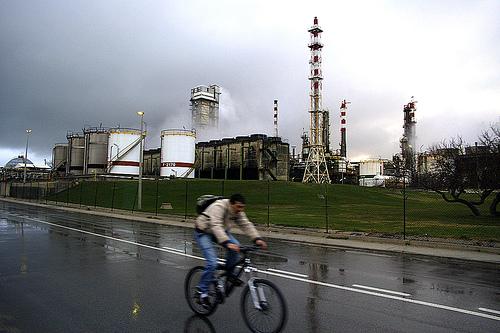
Weather: rain or strom